Om Namo Bhagavate Vāsudevāya

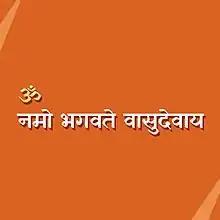
Om Namo Bhagavate Vāsudevaya in Devanagari

Om Namo Bhagavate Vāsudevāya is one of the most popular mantras in Hinduism and, according to the Bhagavata tradition, the most important mantra in Vaishnavism. It is called the Dvadasakshari Mantra, or simply Dvadasakshari, meaning the "twelve-syllable" mantra, dedicated to Vishnu or Krishna.